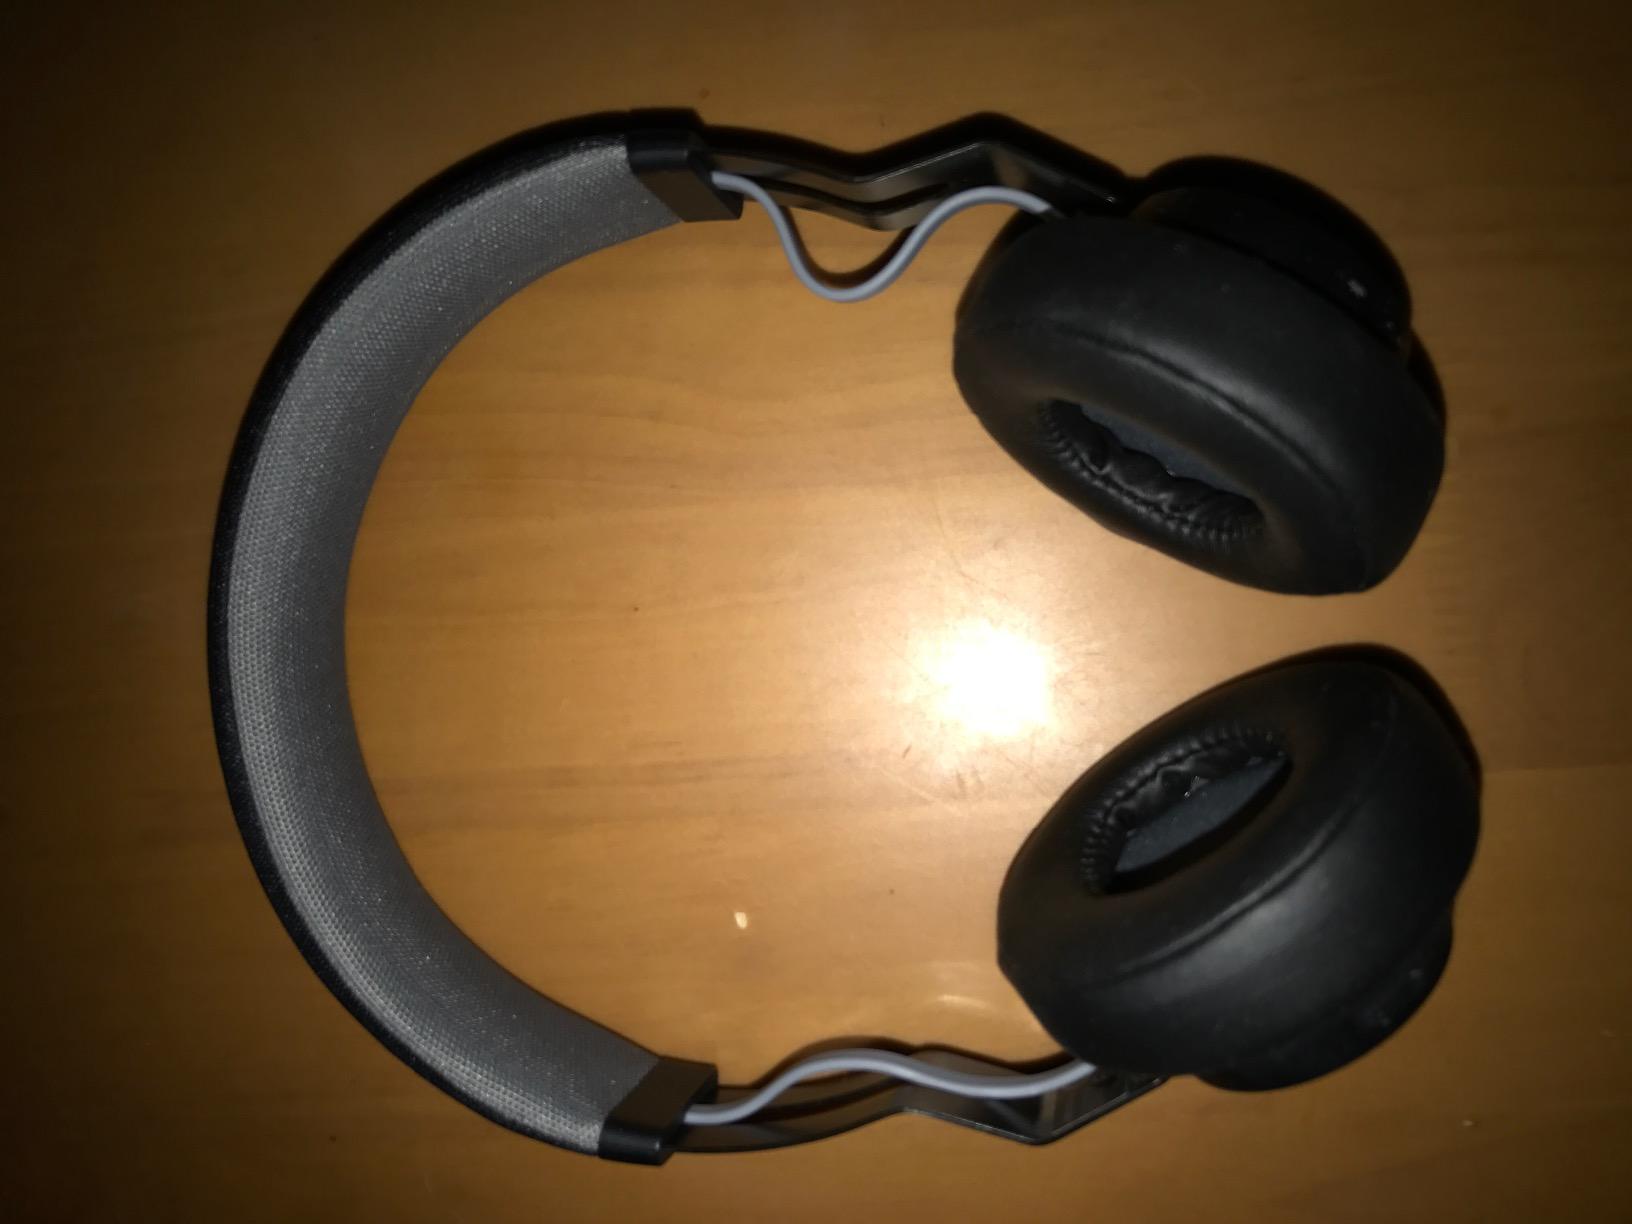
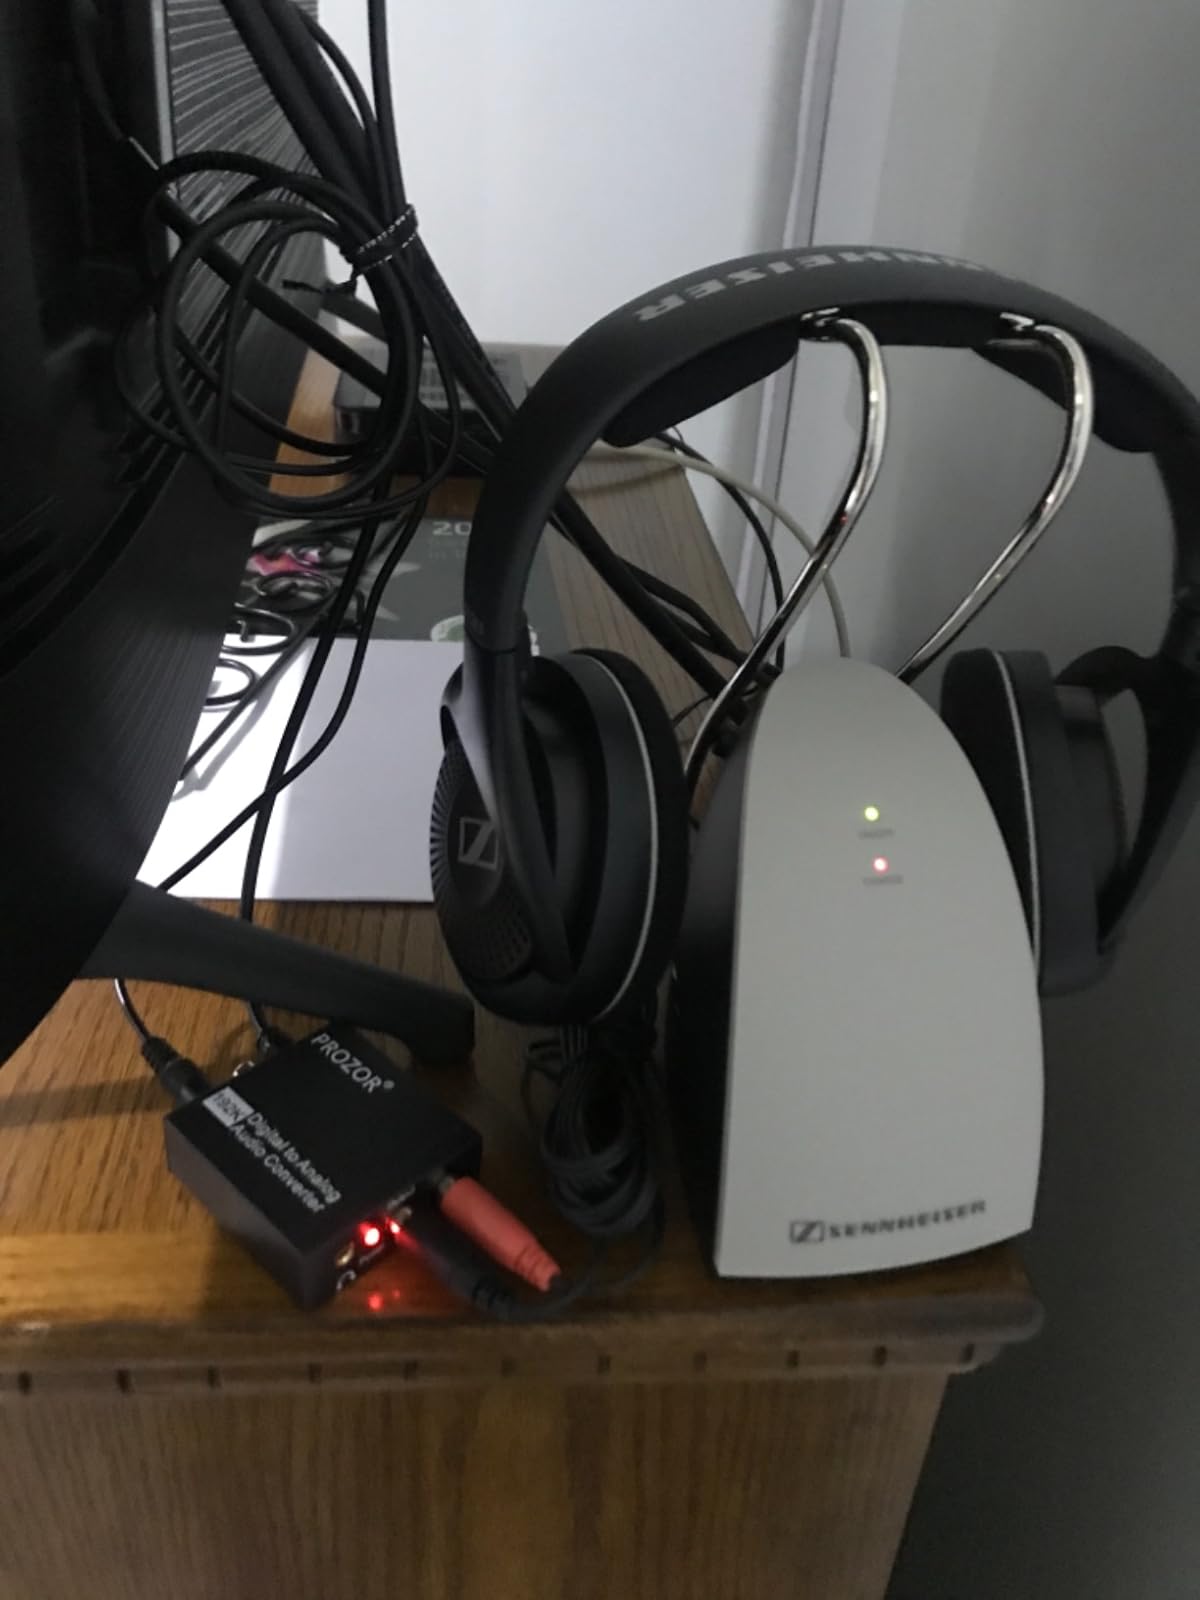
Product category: headphones
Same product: no